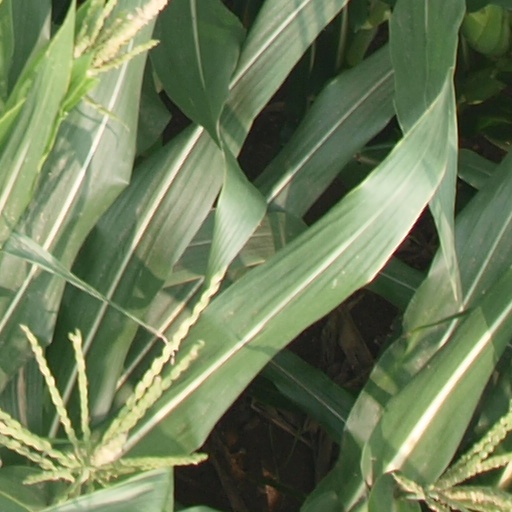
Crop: maize; corn